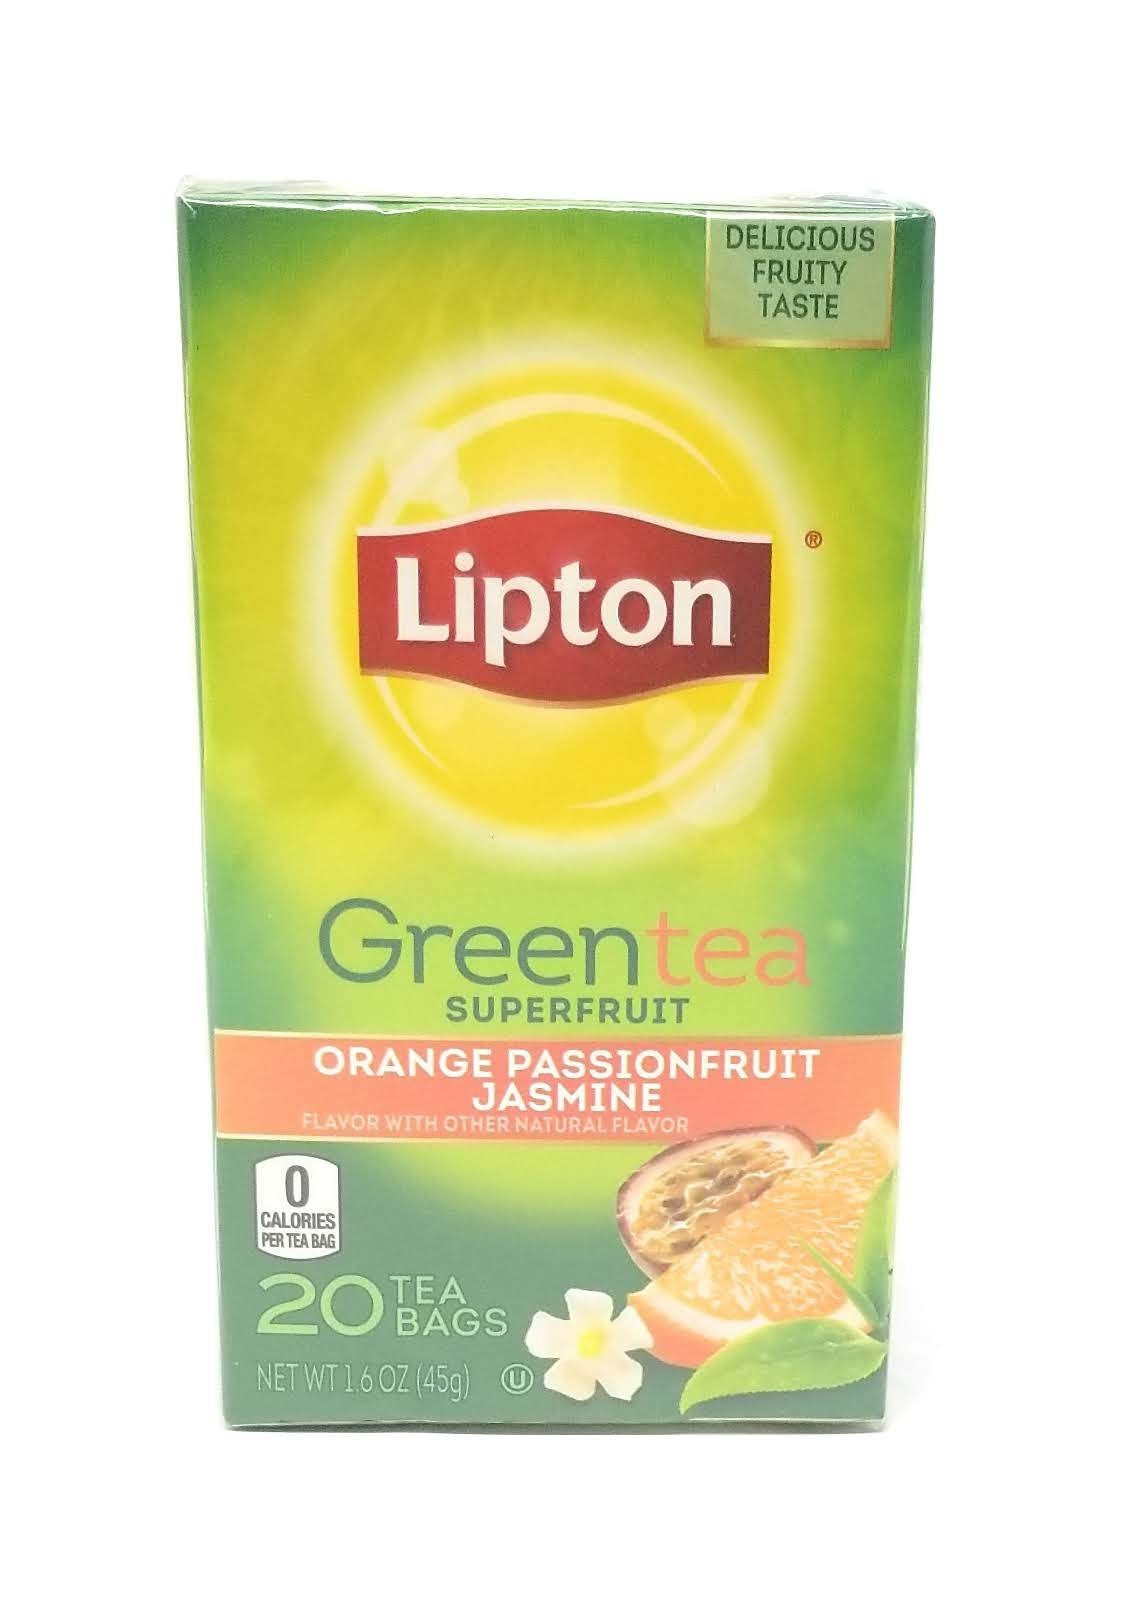
Item Name: Lipton Green Tea Bags, Orange, Passionfruit & Jasmine, 20 ct, 3 pk
Bullet Point 1: Lipton
Bullet Point 2: tea
Bullet Point 3: green tea
Value: 60.0
Unit: Count

Price: 6.12